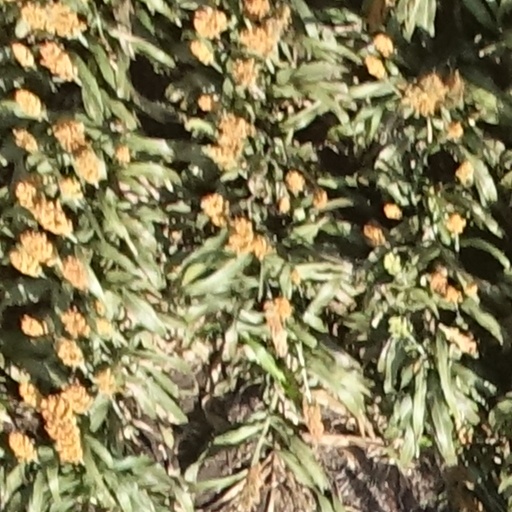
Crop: sorghum